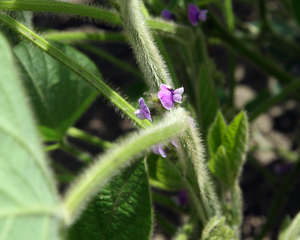
Le soja, nommé soya au Canada, est une espèce de plante annuelle de la famille des légumineuses, originaire d'Asie orientale.